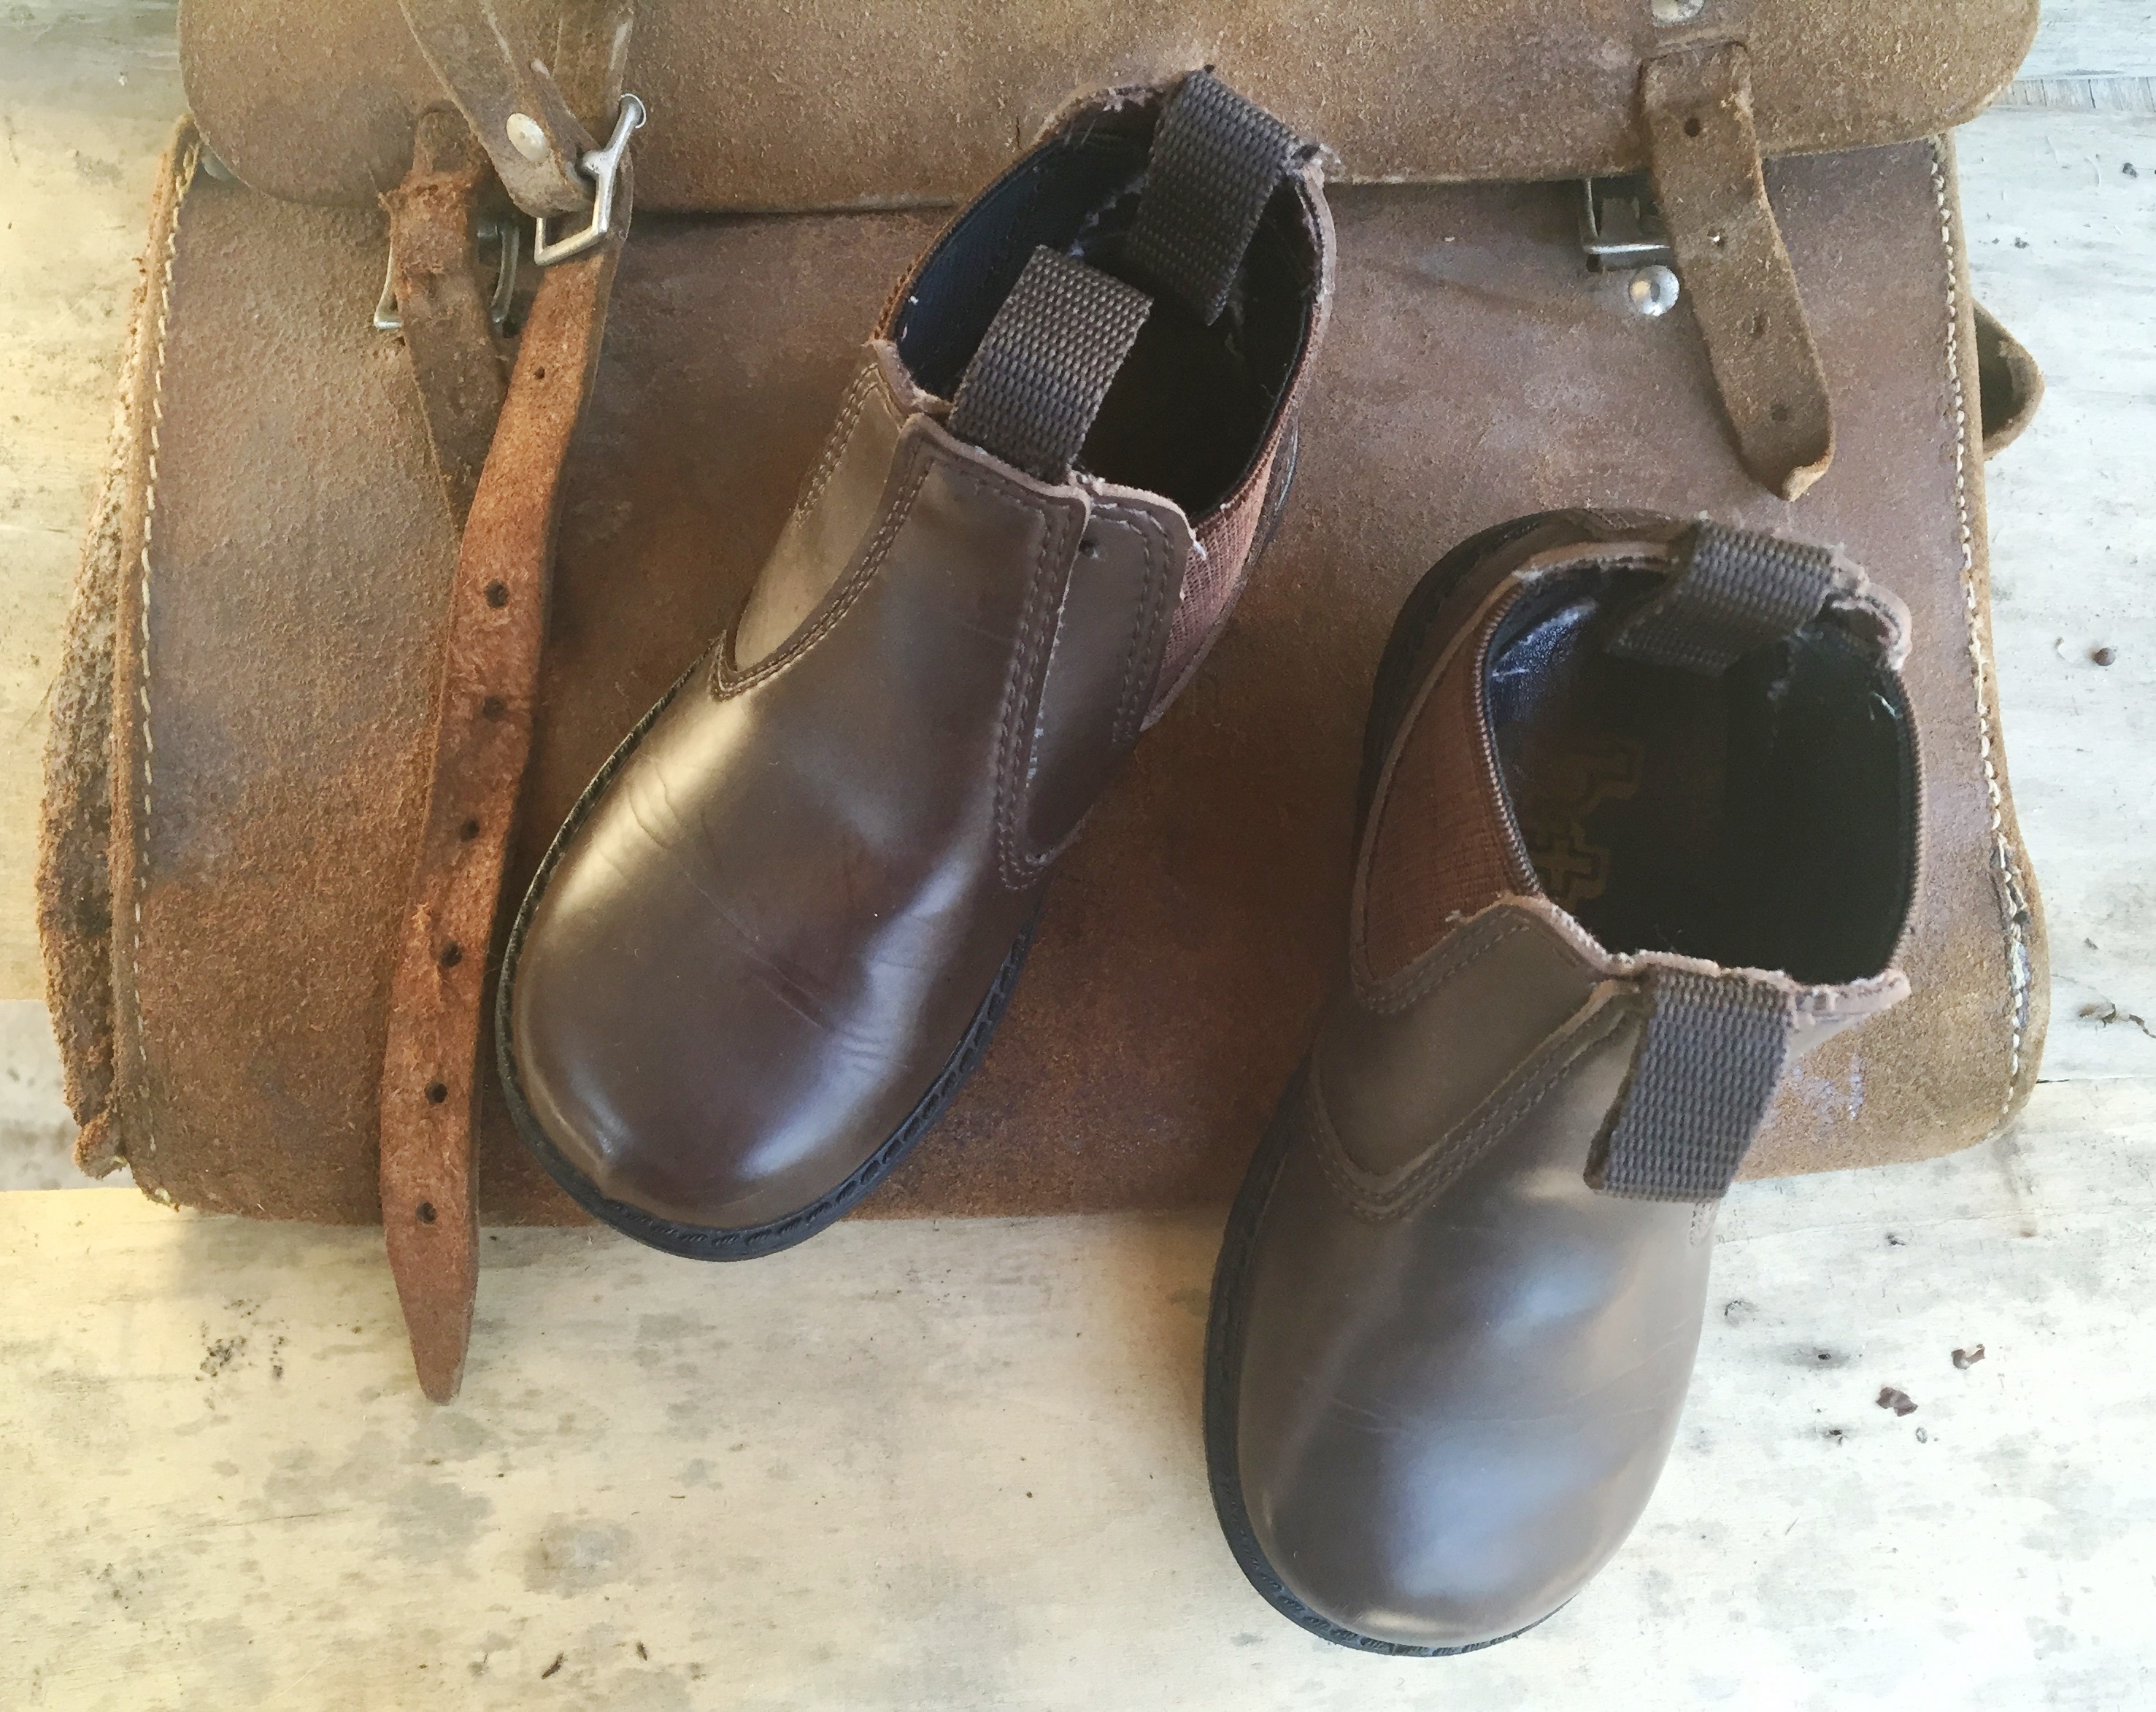
sea, coast, nature, sand, ocean, shoe, winter, leather, fall, kid, male, boot, leg, autumn, holiday, child, human body, outdoors, horses, children, footwear, outdoor shoe